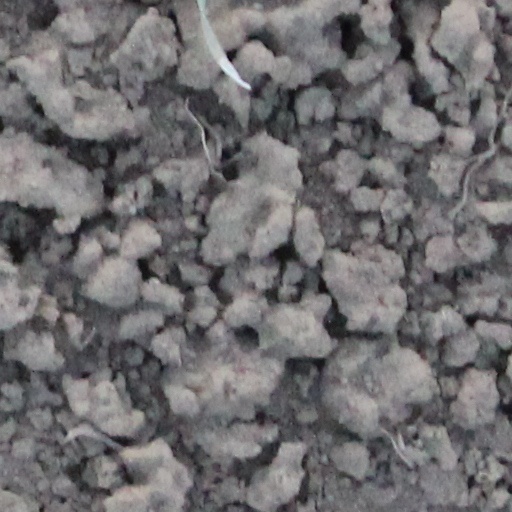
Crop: wheat